2012 CONCACAF Women's U-20 Championship

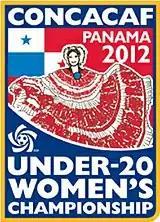

The 2012 CONCACAF Women's U-20 Championship was the sixth edition of the CONCACAF Women's U-20 Championship. The final tournament was hosted by Panama from 1 to 11 March 2012.